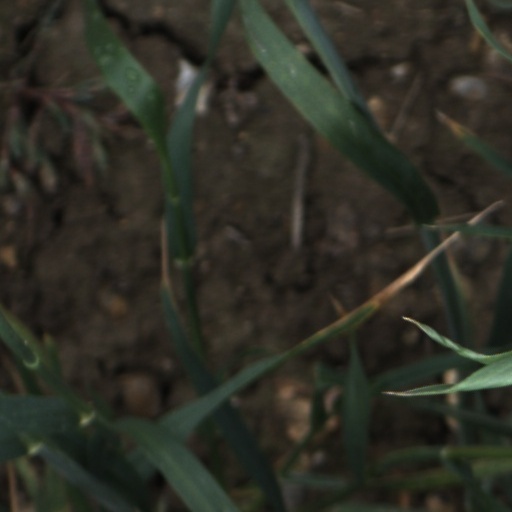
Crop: wheat